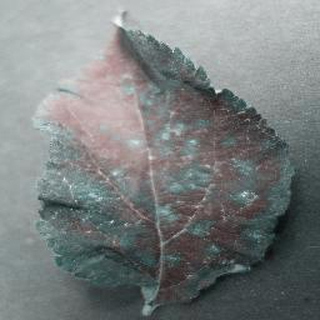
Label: apple_cedar_apple_rust